Les martyrs

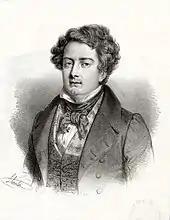
Adolphe Nourrit

Donizetti had been gradually considering further involvement with the Parisian stage after the tremendous success of his "Lucia di Lammermoor" at the Théâtre-Italien in December 1837. As Roger Parker and William Ashbrook note, "negotiations with Henri Duponchel, the director of the Opéra, took on a positive note for the first time" and "the road to Paris lay open for him", the first Italian to obtain a commission